Mohammad Abu Bakr Siddique

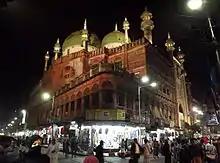
The Nakhoda Mosque of Kolkata, where Siddique studied.

Then went to Calcutta city and enrolled in Jamaluddin Education Center in the then Sinduria Patti Masjid (now Kalutla, Kolkata). There, Hafez studied Hadith, Tafsir and Fiqh under Jamaluddin Mungeri. Hafez Jamal Uddin was the caliph of Syed Ahmad Barelvi. He then studied Hikmah and philosophy under Nazar Shah Belayati from Firangi Mahal. He stayed at the Nakhoda Mosque while studying with Belayati.